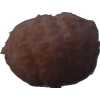
Label: orange_peeled